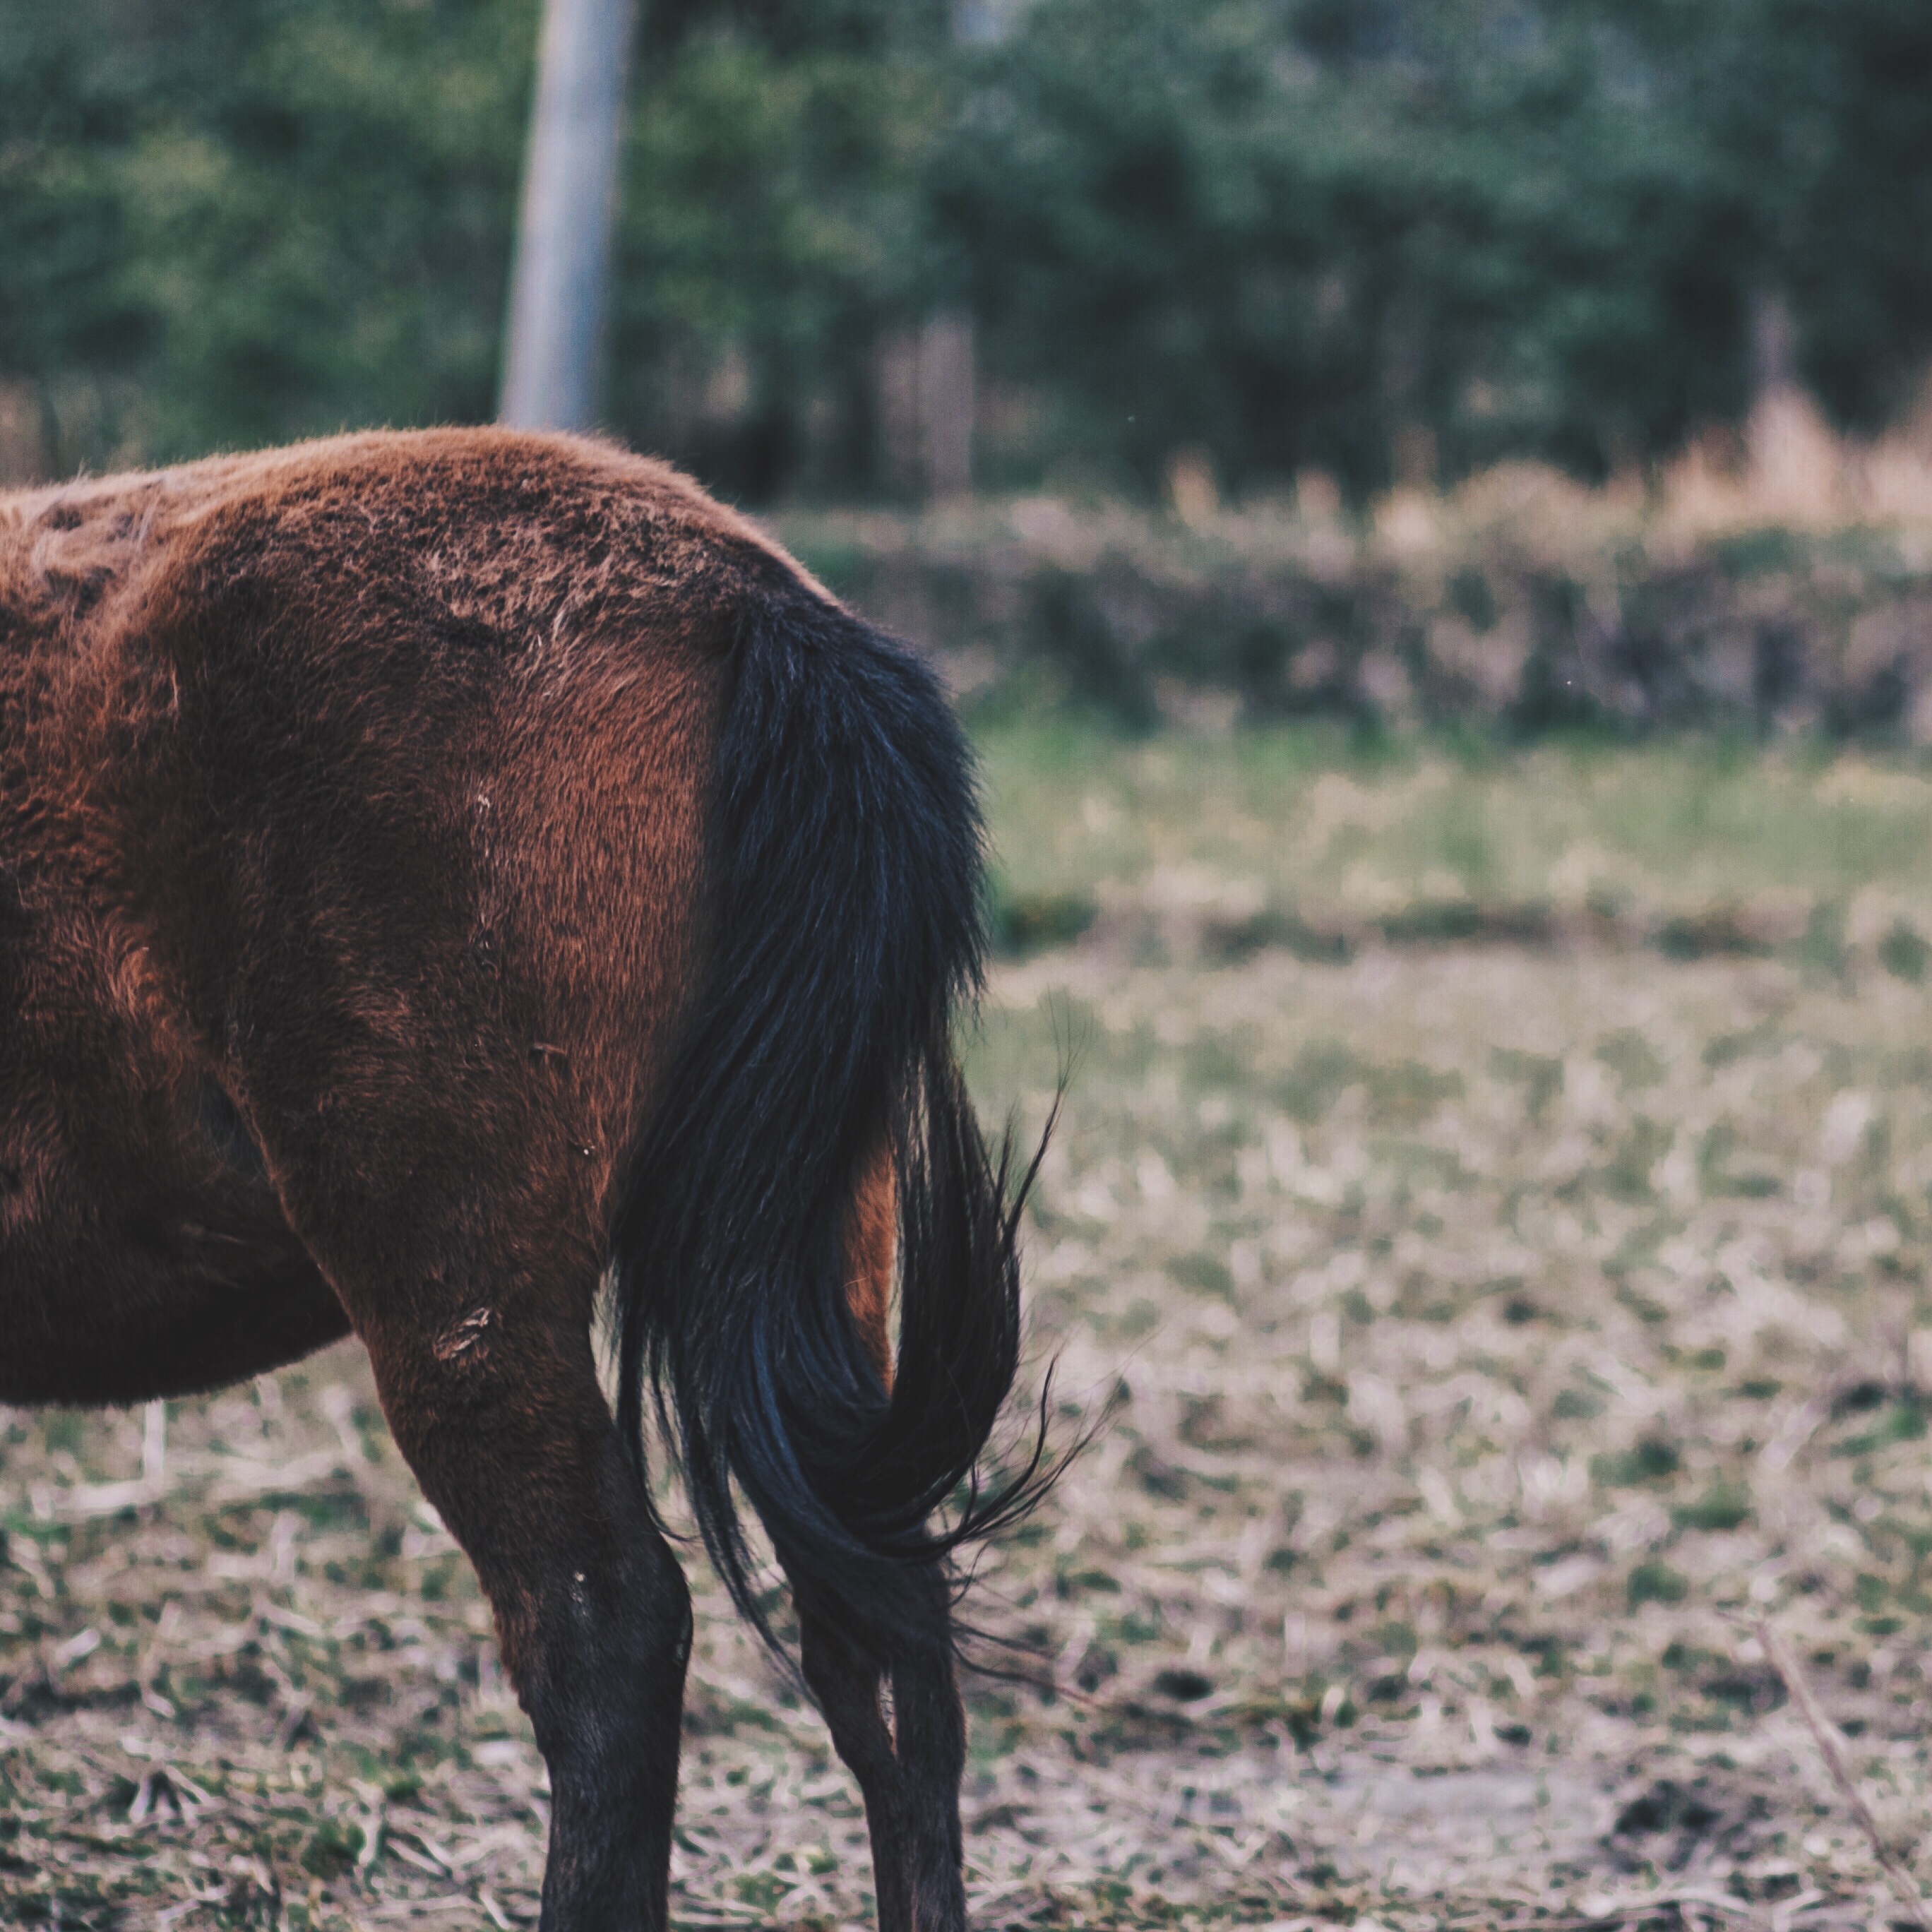
grass, wildlife, grazing, horse, mammal, stallion, mane, fauna, vertebrate, mare, horse like mammal, mustang horse